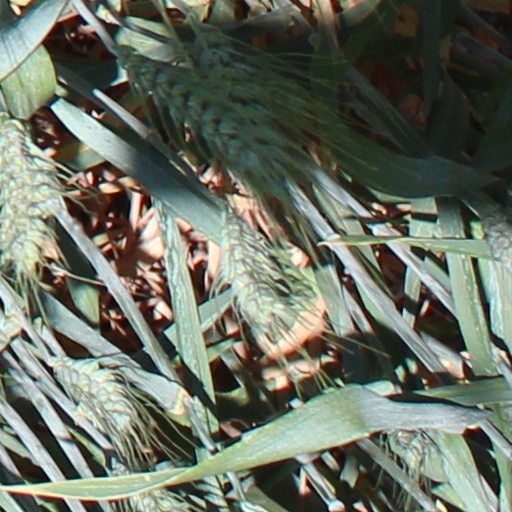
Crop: wheat